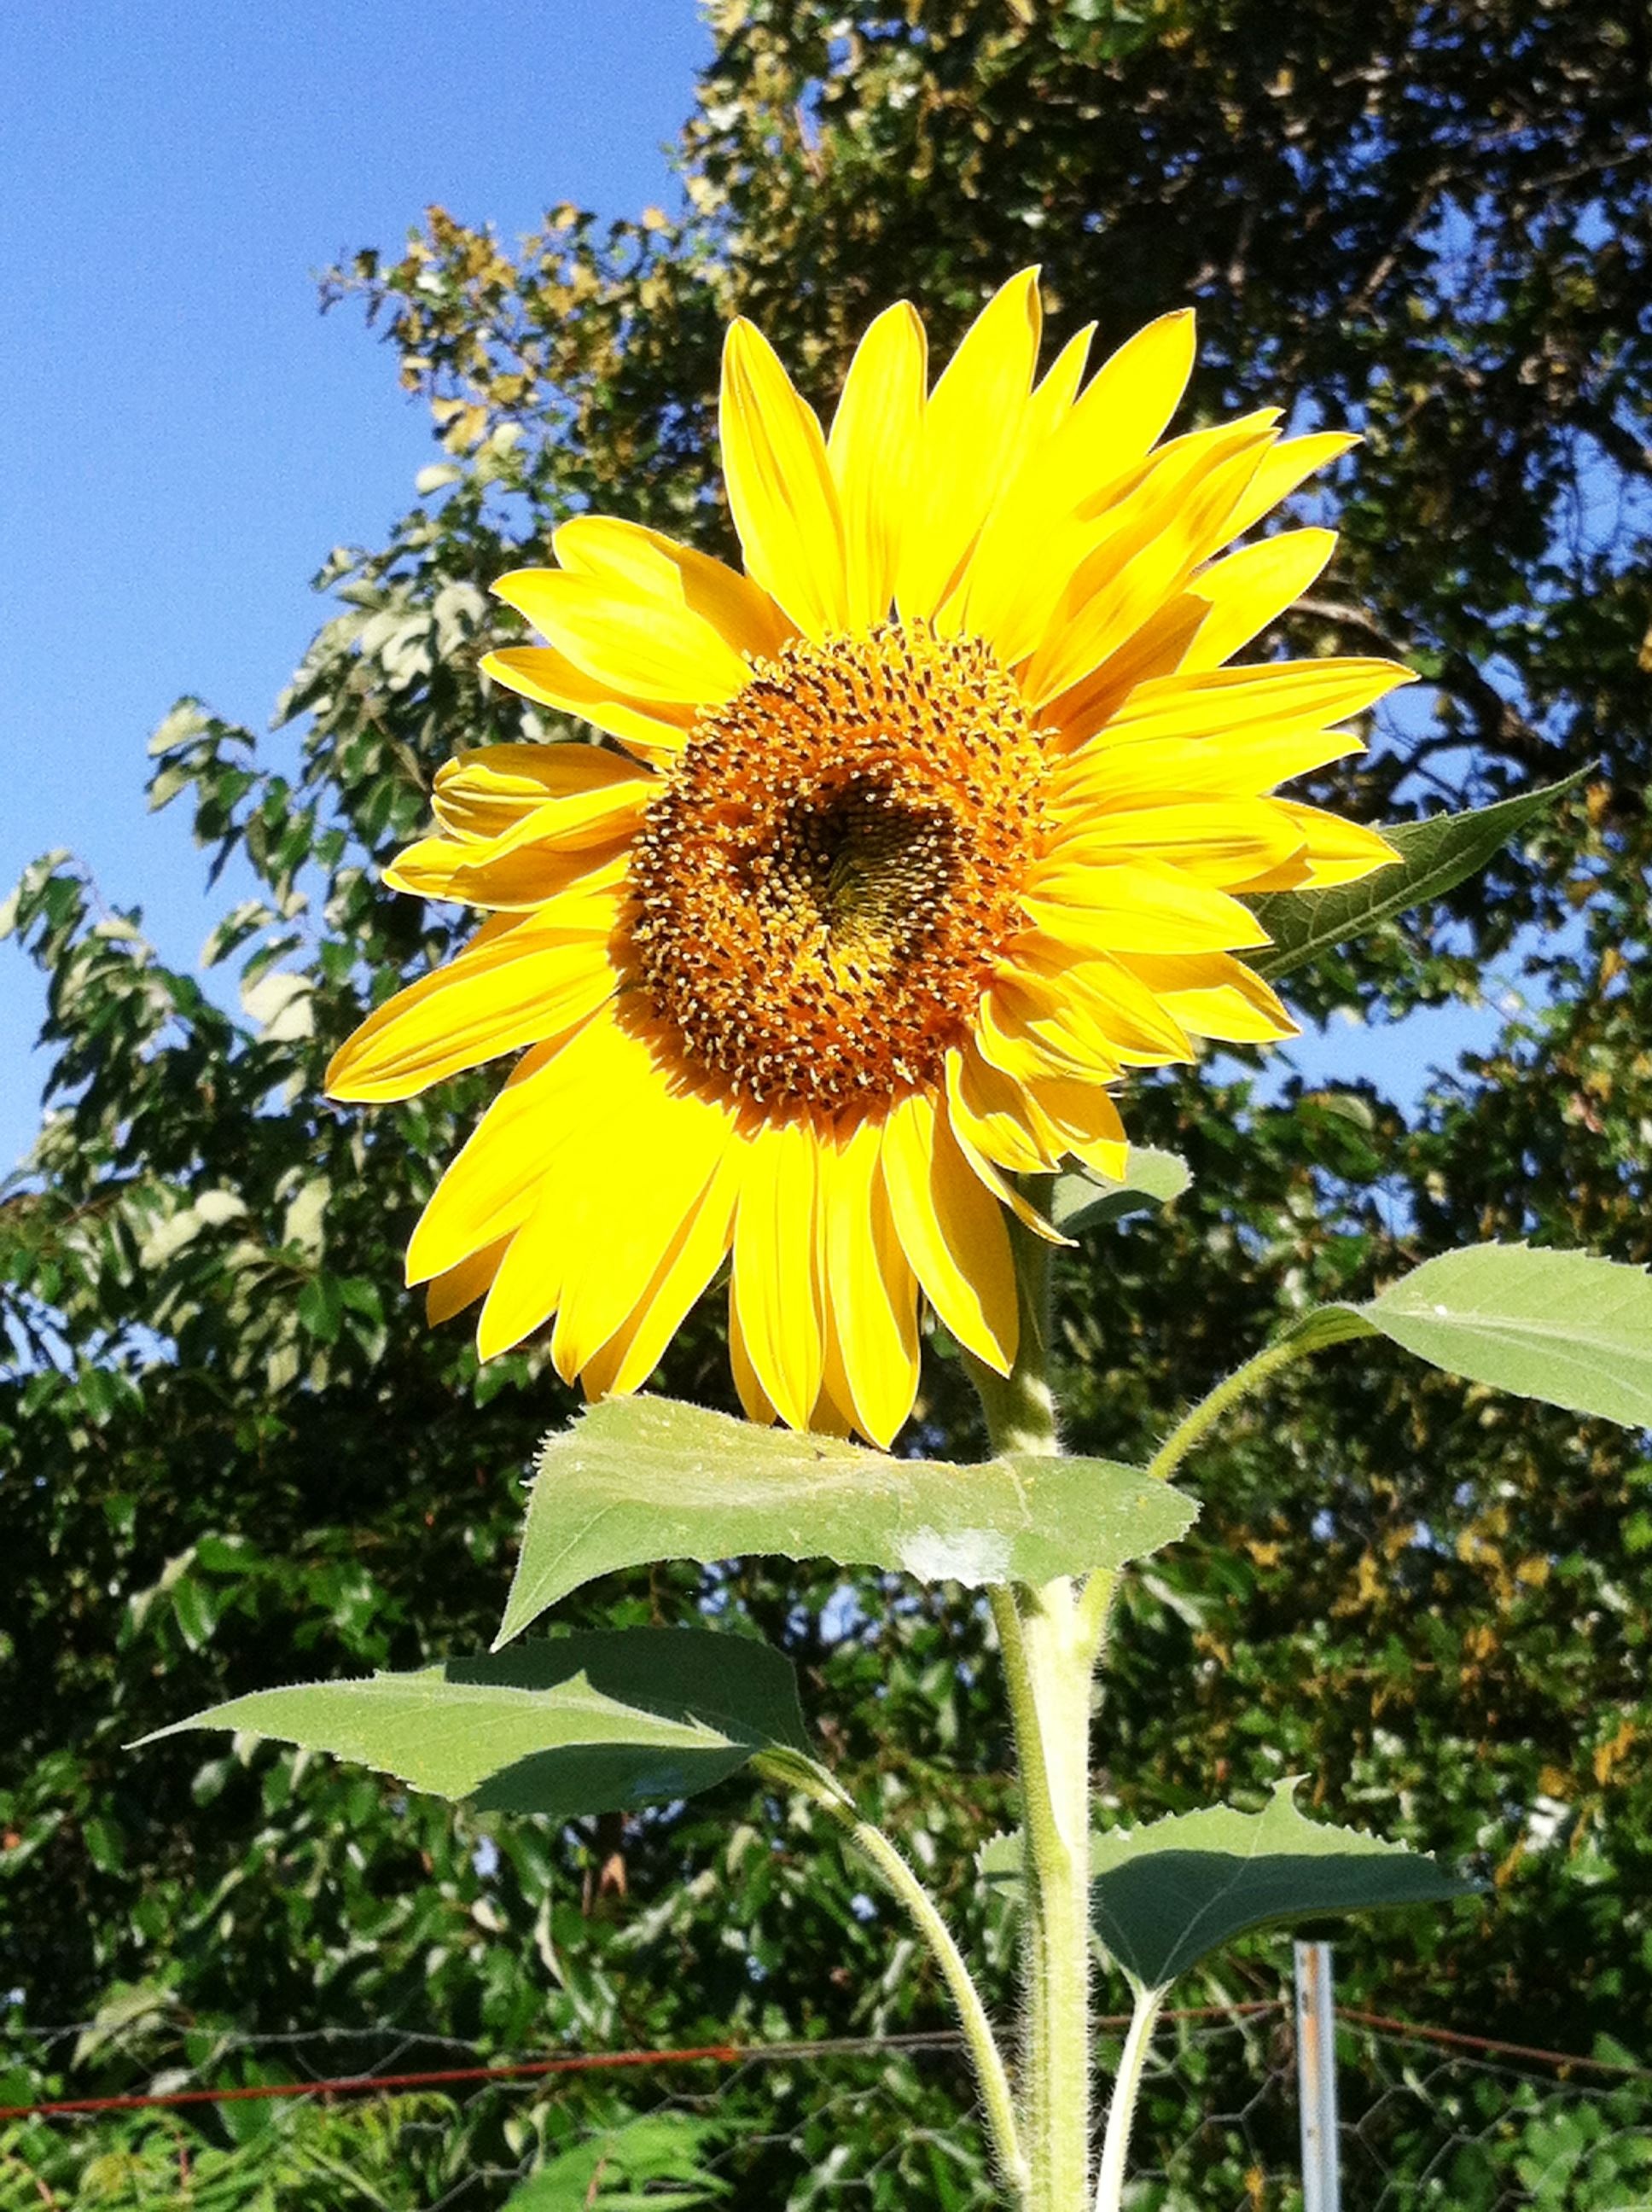
nature, blossom, plant, sky, sun, field, meadow, sunlight, flower, petal, summer, floral, rural, green, color, macro, botany, blue, colorful, yellow, agriculture, garden, flora, sunflower, close up, sunny, beauty, beautiful, organic, flowering plant, daisy family, asterales, sunflower seed, annual plant, land plant